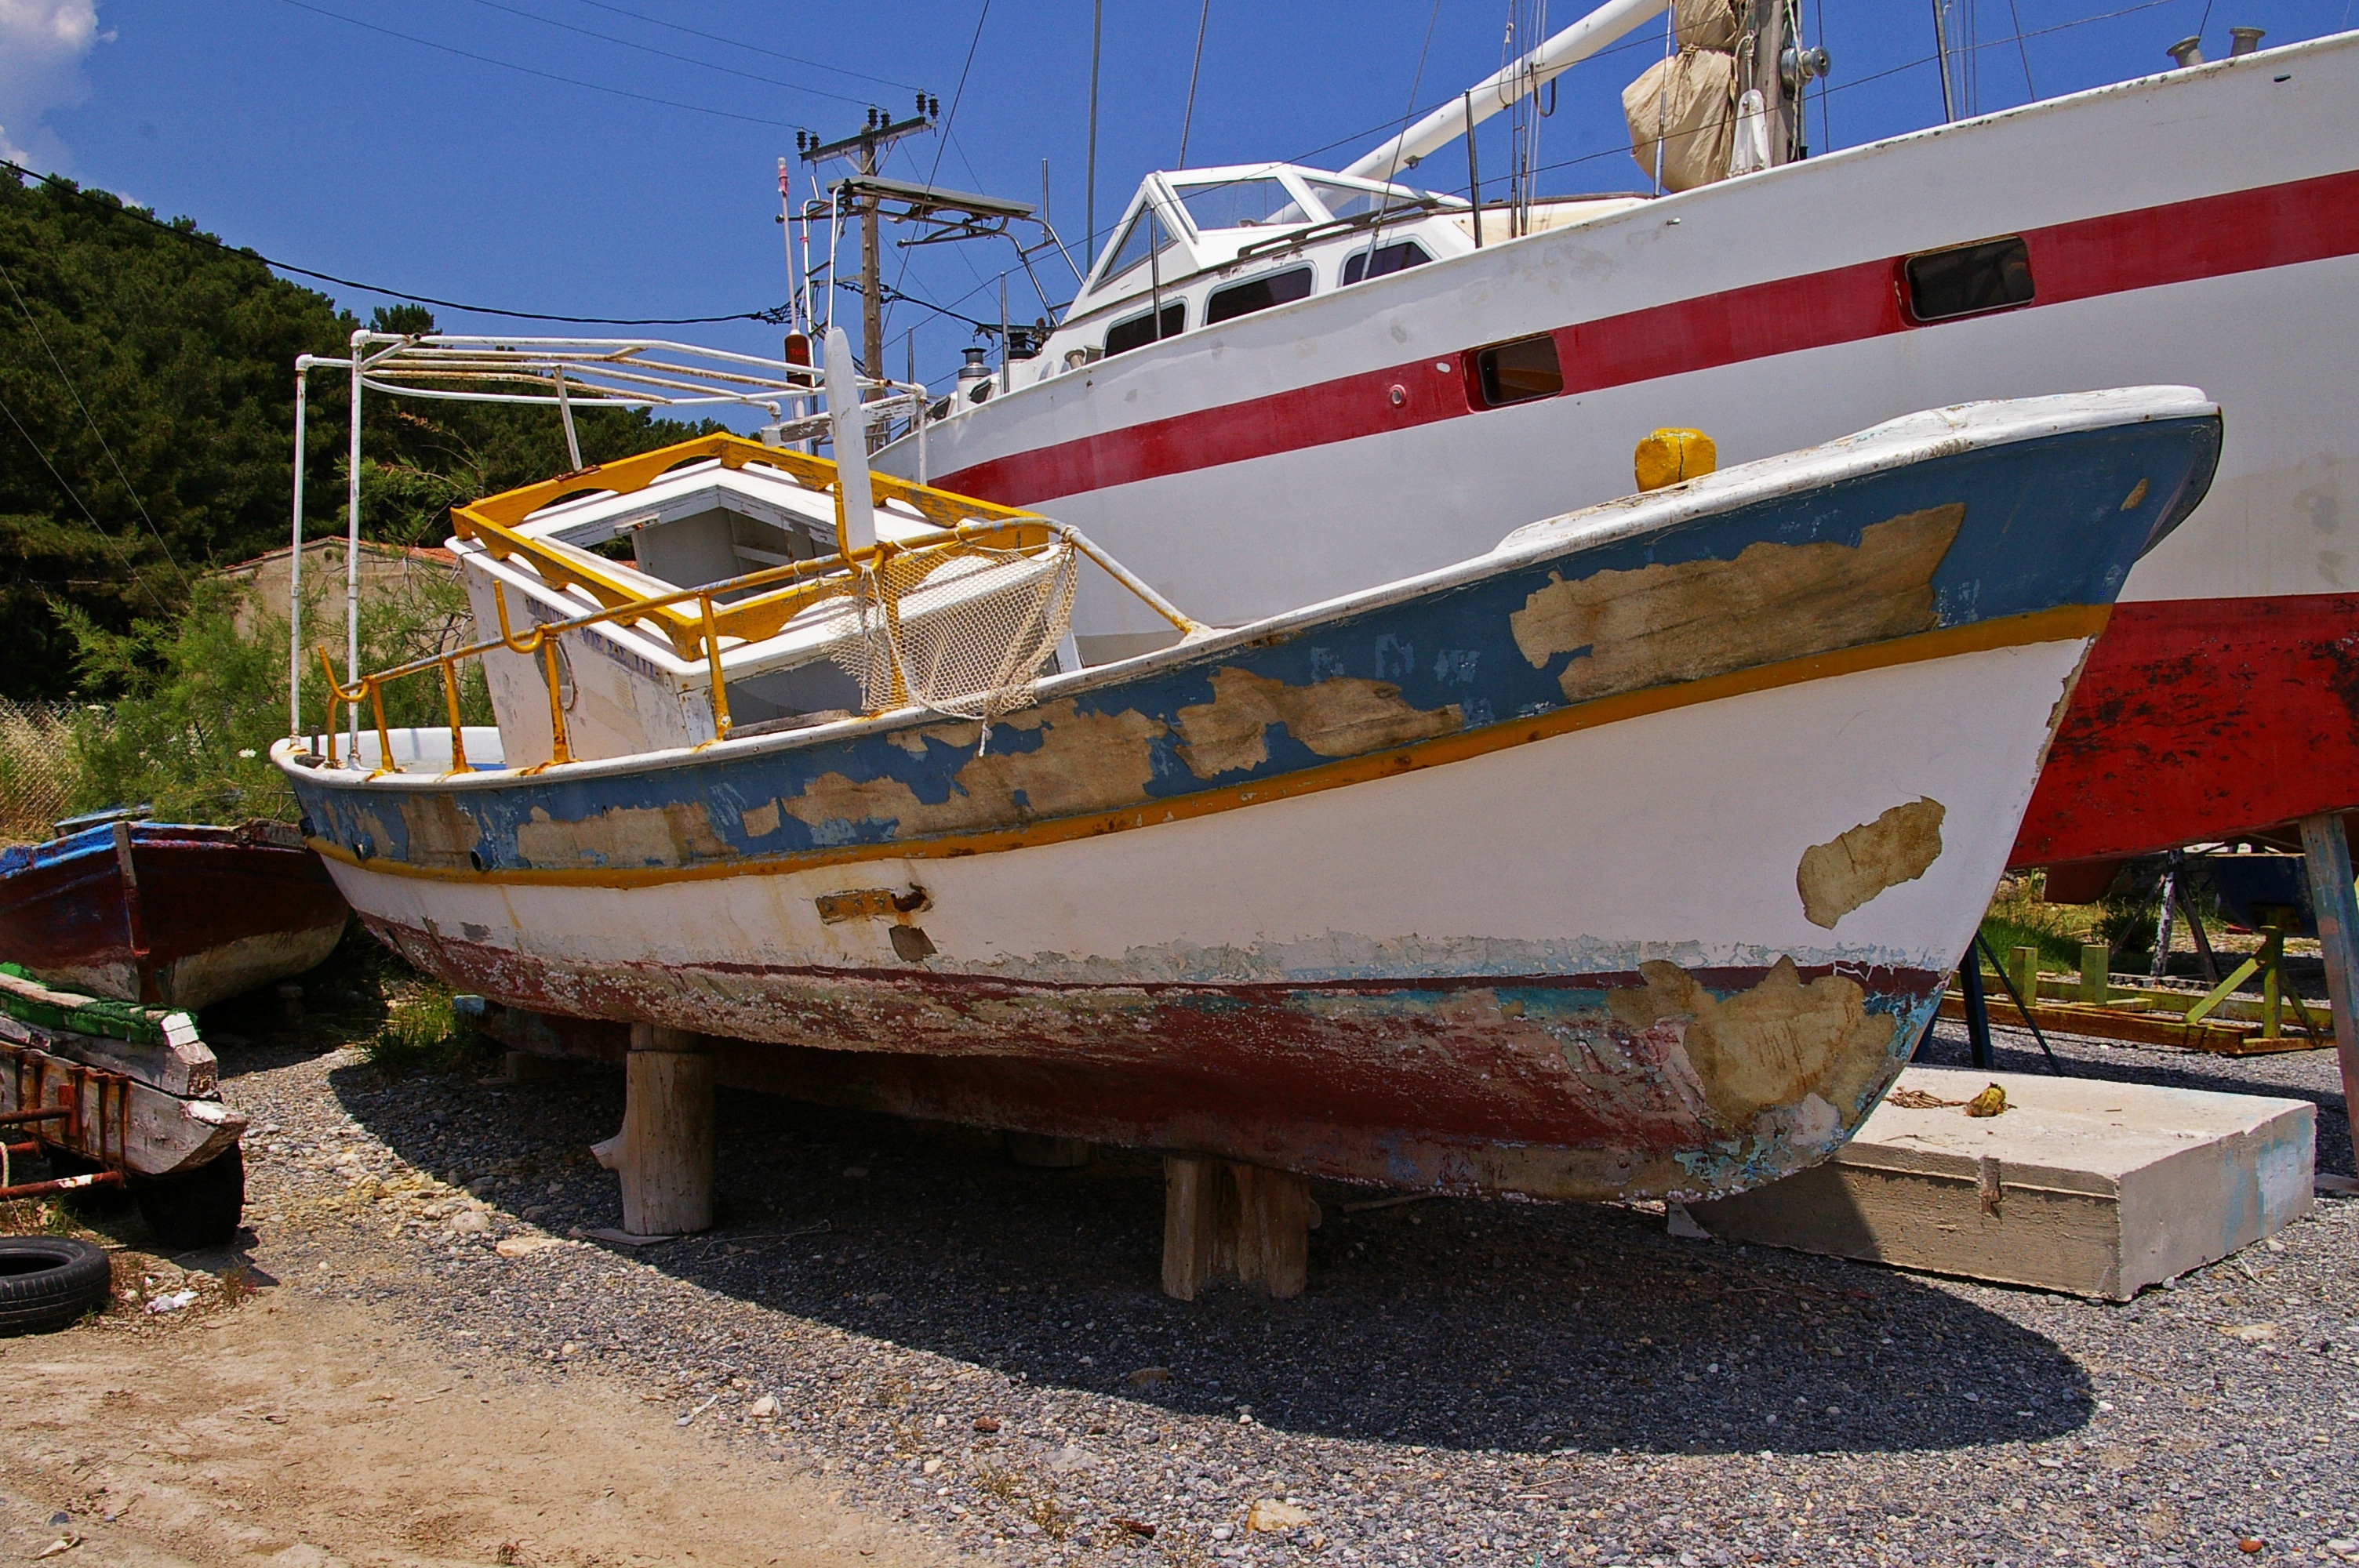
sea, coast, sky, sun, boat, old, ship, summer, greek, mediterranean, vehicle, fishing, holiday, island, port, ship wreck, weathered, boating, boats, new, greece, watercraft, seafaring, lapsed, cutter, fishing vessel, opposites, turned off, old boat, fishing village, greek island, samos, boat harbour, fishing trawler